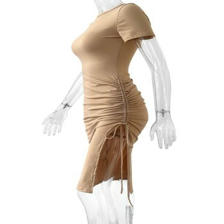
Label: Model